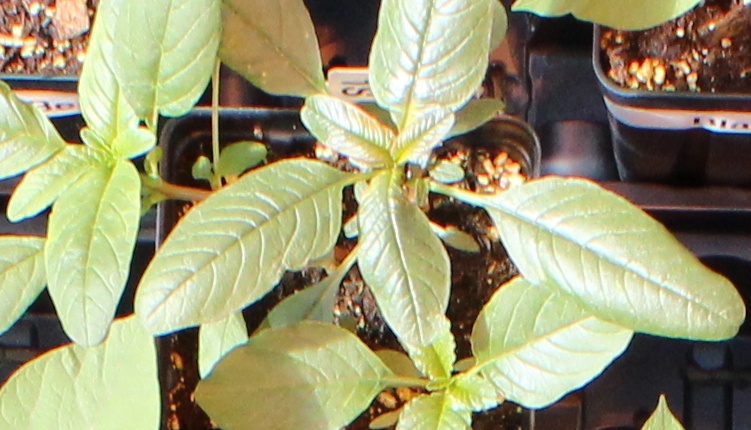
Label: Waterhemp